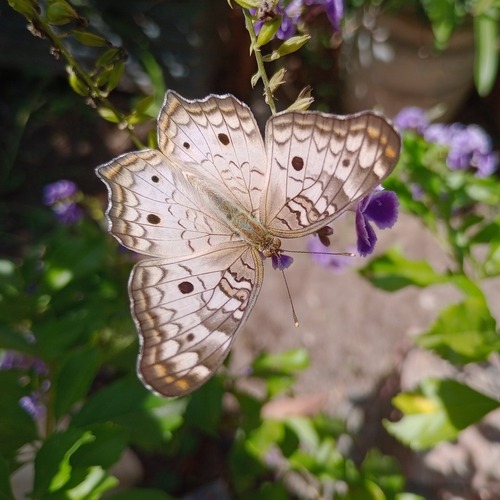
Scientific name: Anartia jatrophae
Common name: White peacock
Family: Nymphalidae
Order: Lepidoptera
Pollinator type: Primary pollinator
Habitat: Gardens, parks, and open areas
Geographic range: Southern United States to Argentina
Conservation status: Least Concern